Boris Fraenkel

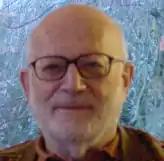
Boris Fraenkel

Boris Fraenkel (1921, Free City of Danzig - 23 April 2006, Pont du Garigliano, Paris) was a Communist politician active in French and international politics.